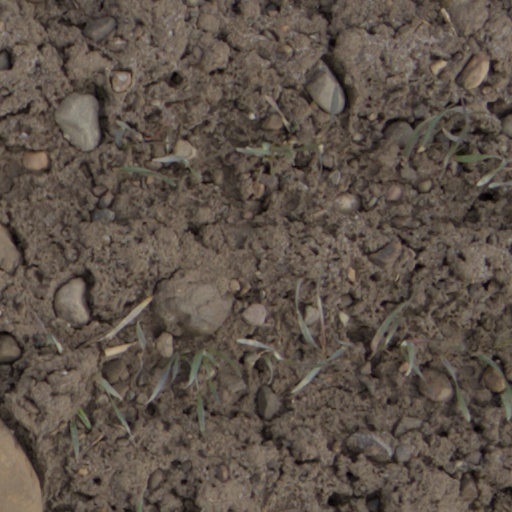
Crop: wheat